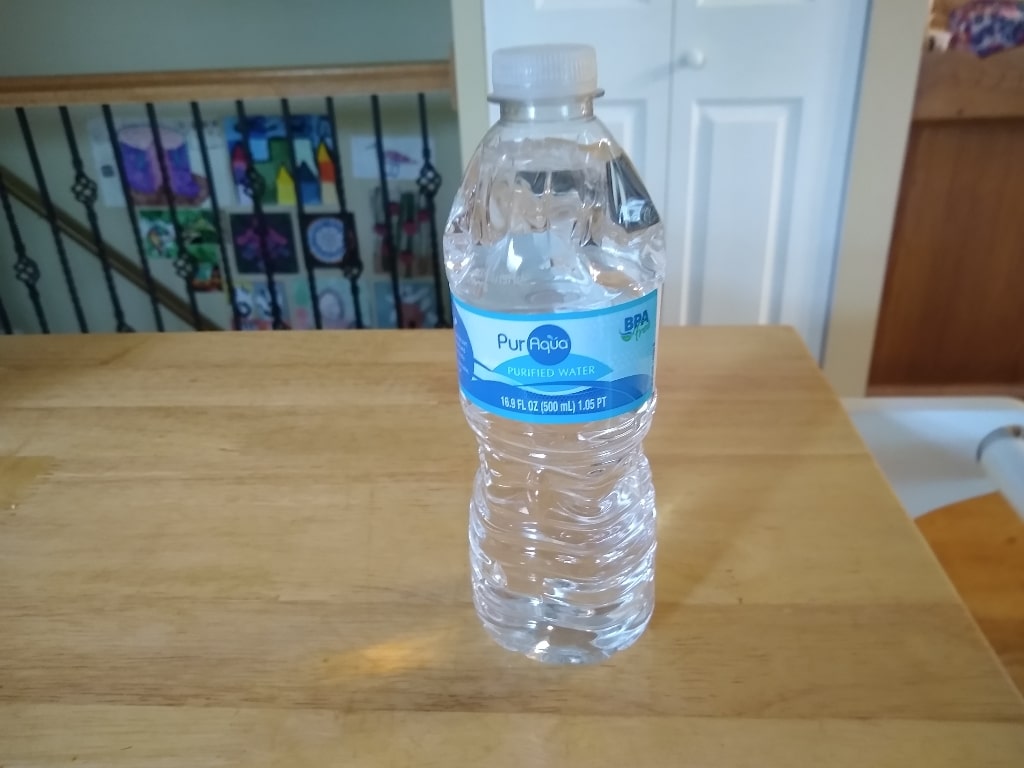
Waste category: plastic